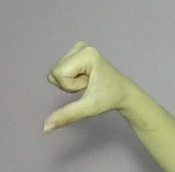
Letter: waw